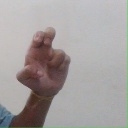
अक्षर: अ